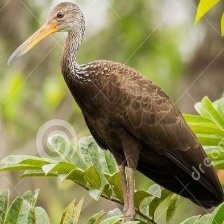
Species: LIMPKIN
Scientific name: ARAMUS GUARAUNA